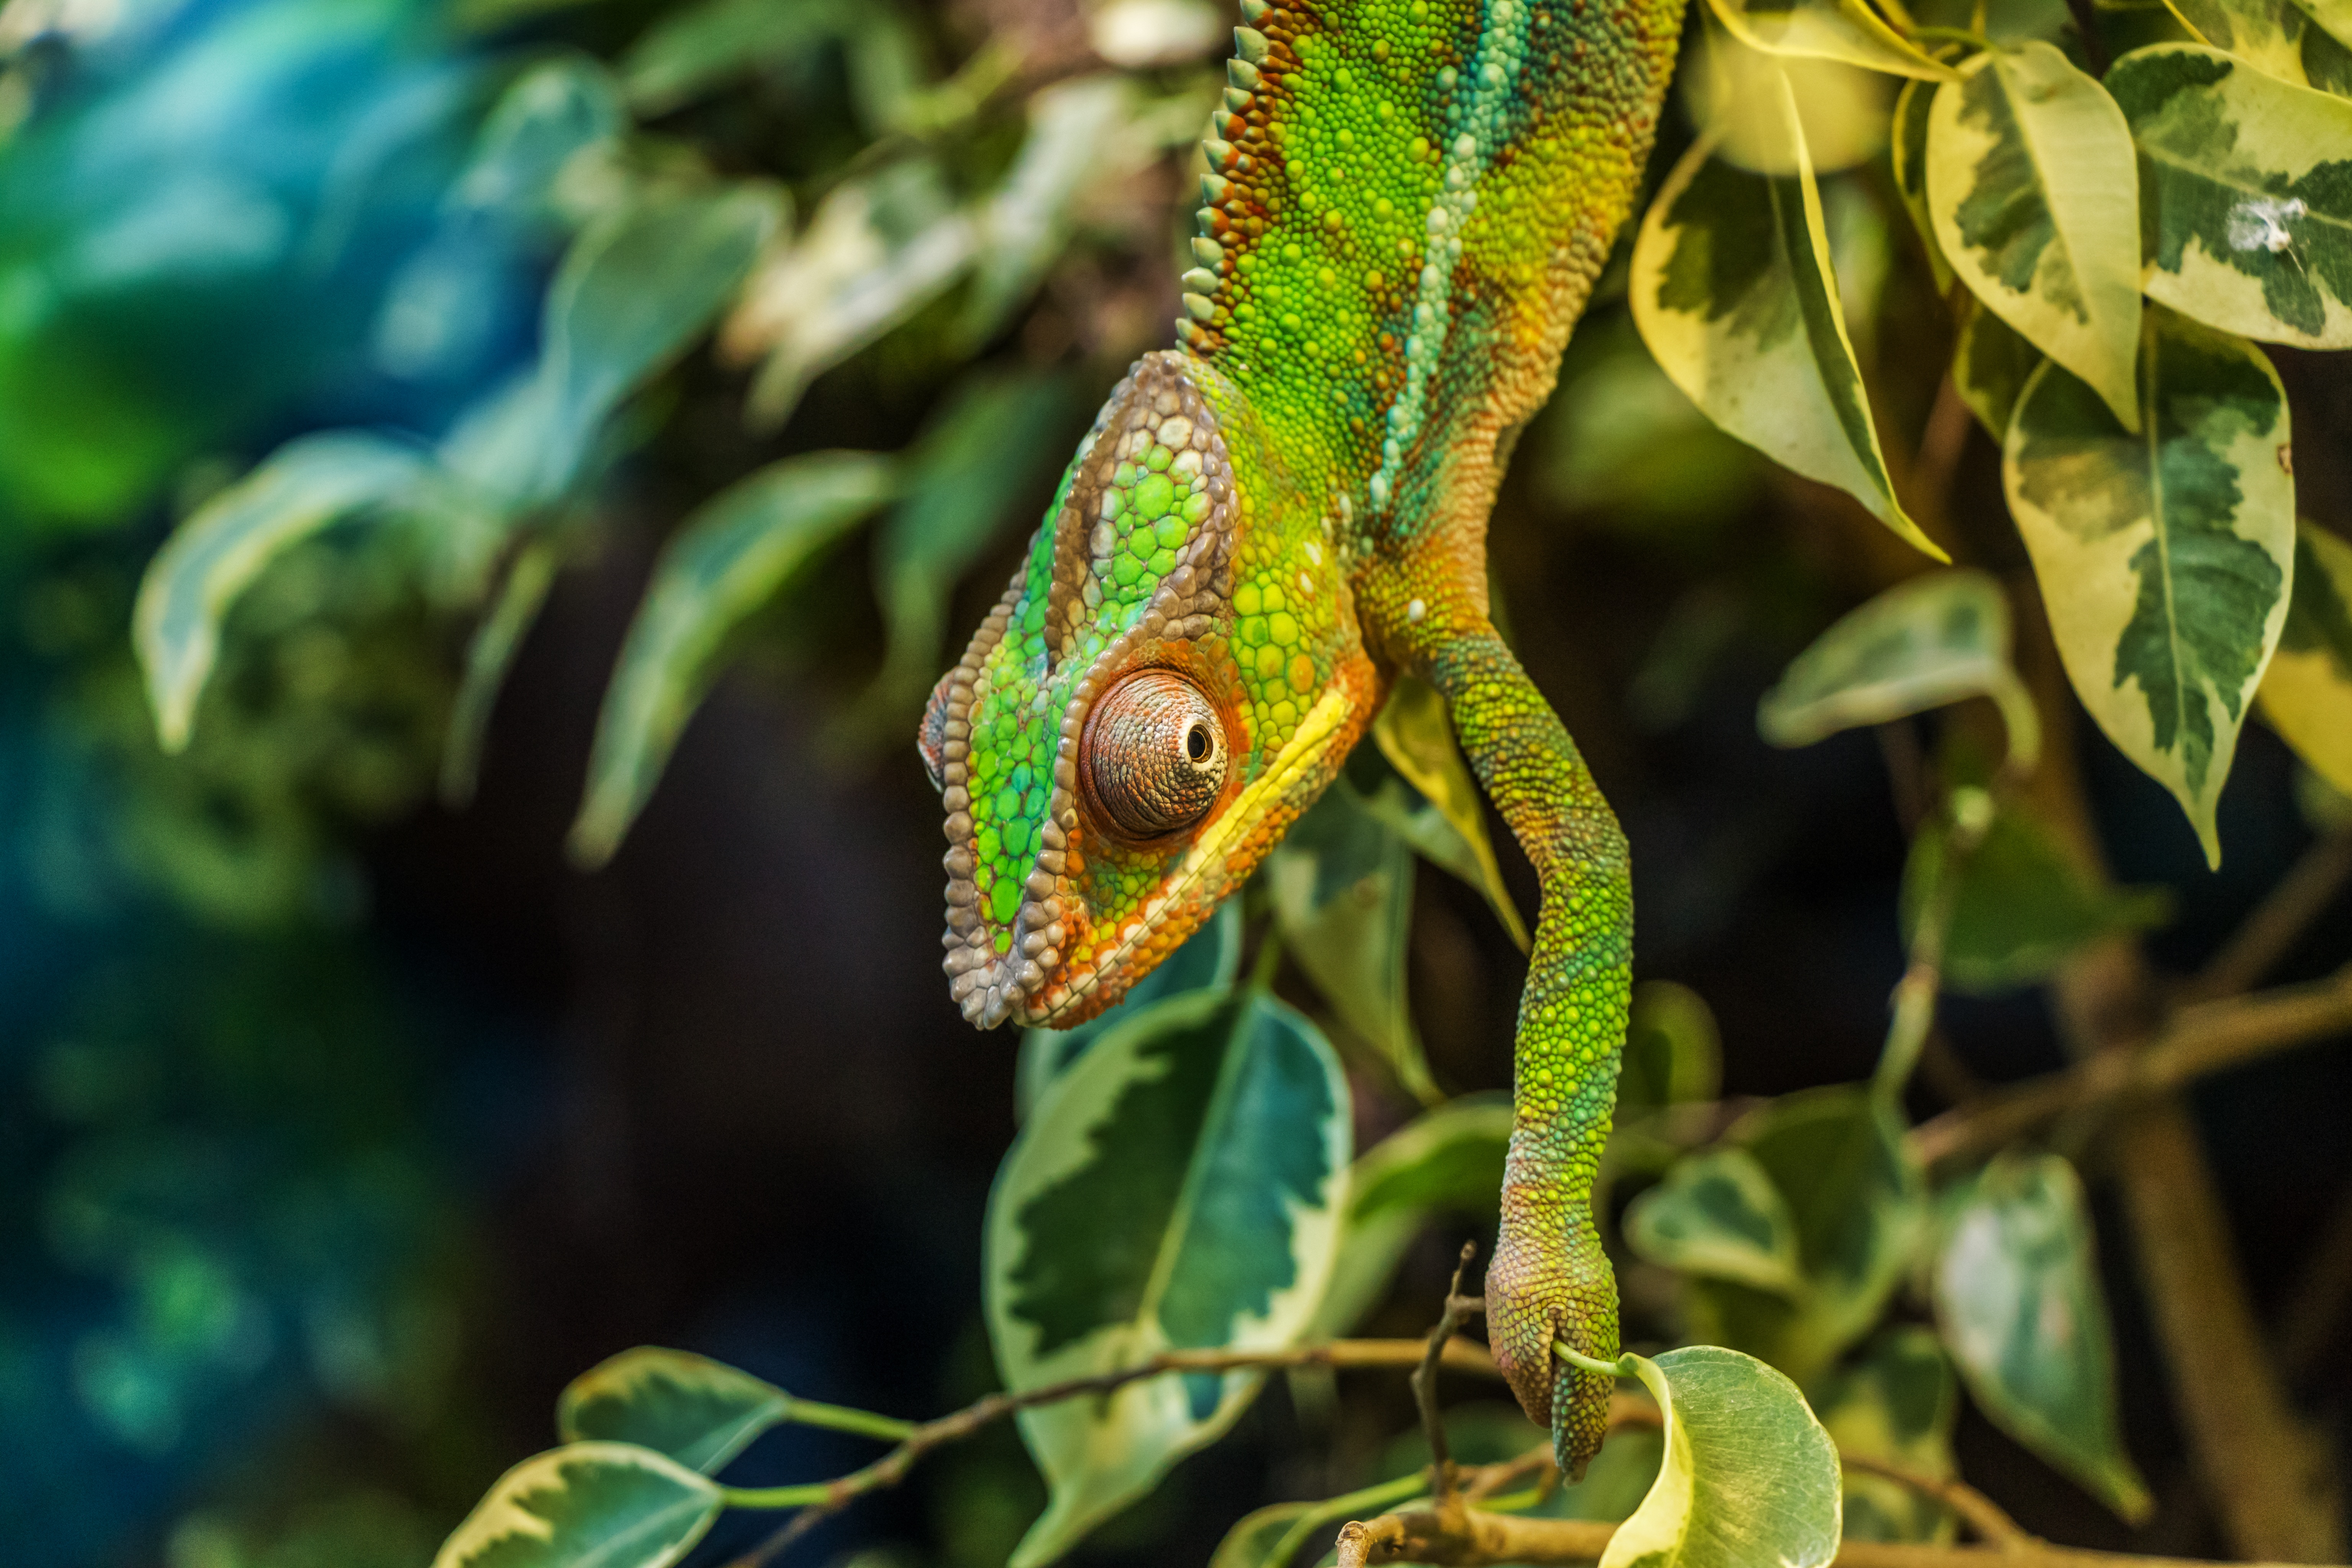
nature, animal, wildlife, green, jungle, reptile, iguana, fauna, lizard, green lizard, chameleon, rainforest, vertebrate, tropics, iguania, lacerta, dactyloidae, scaled reptile, lacertidae, african chameleon, american chameleon